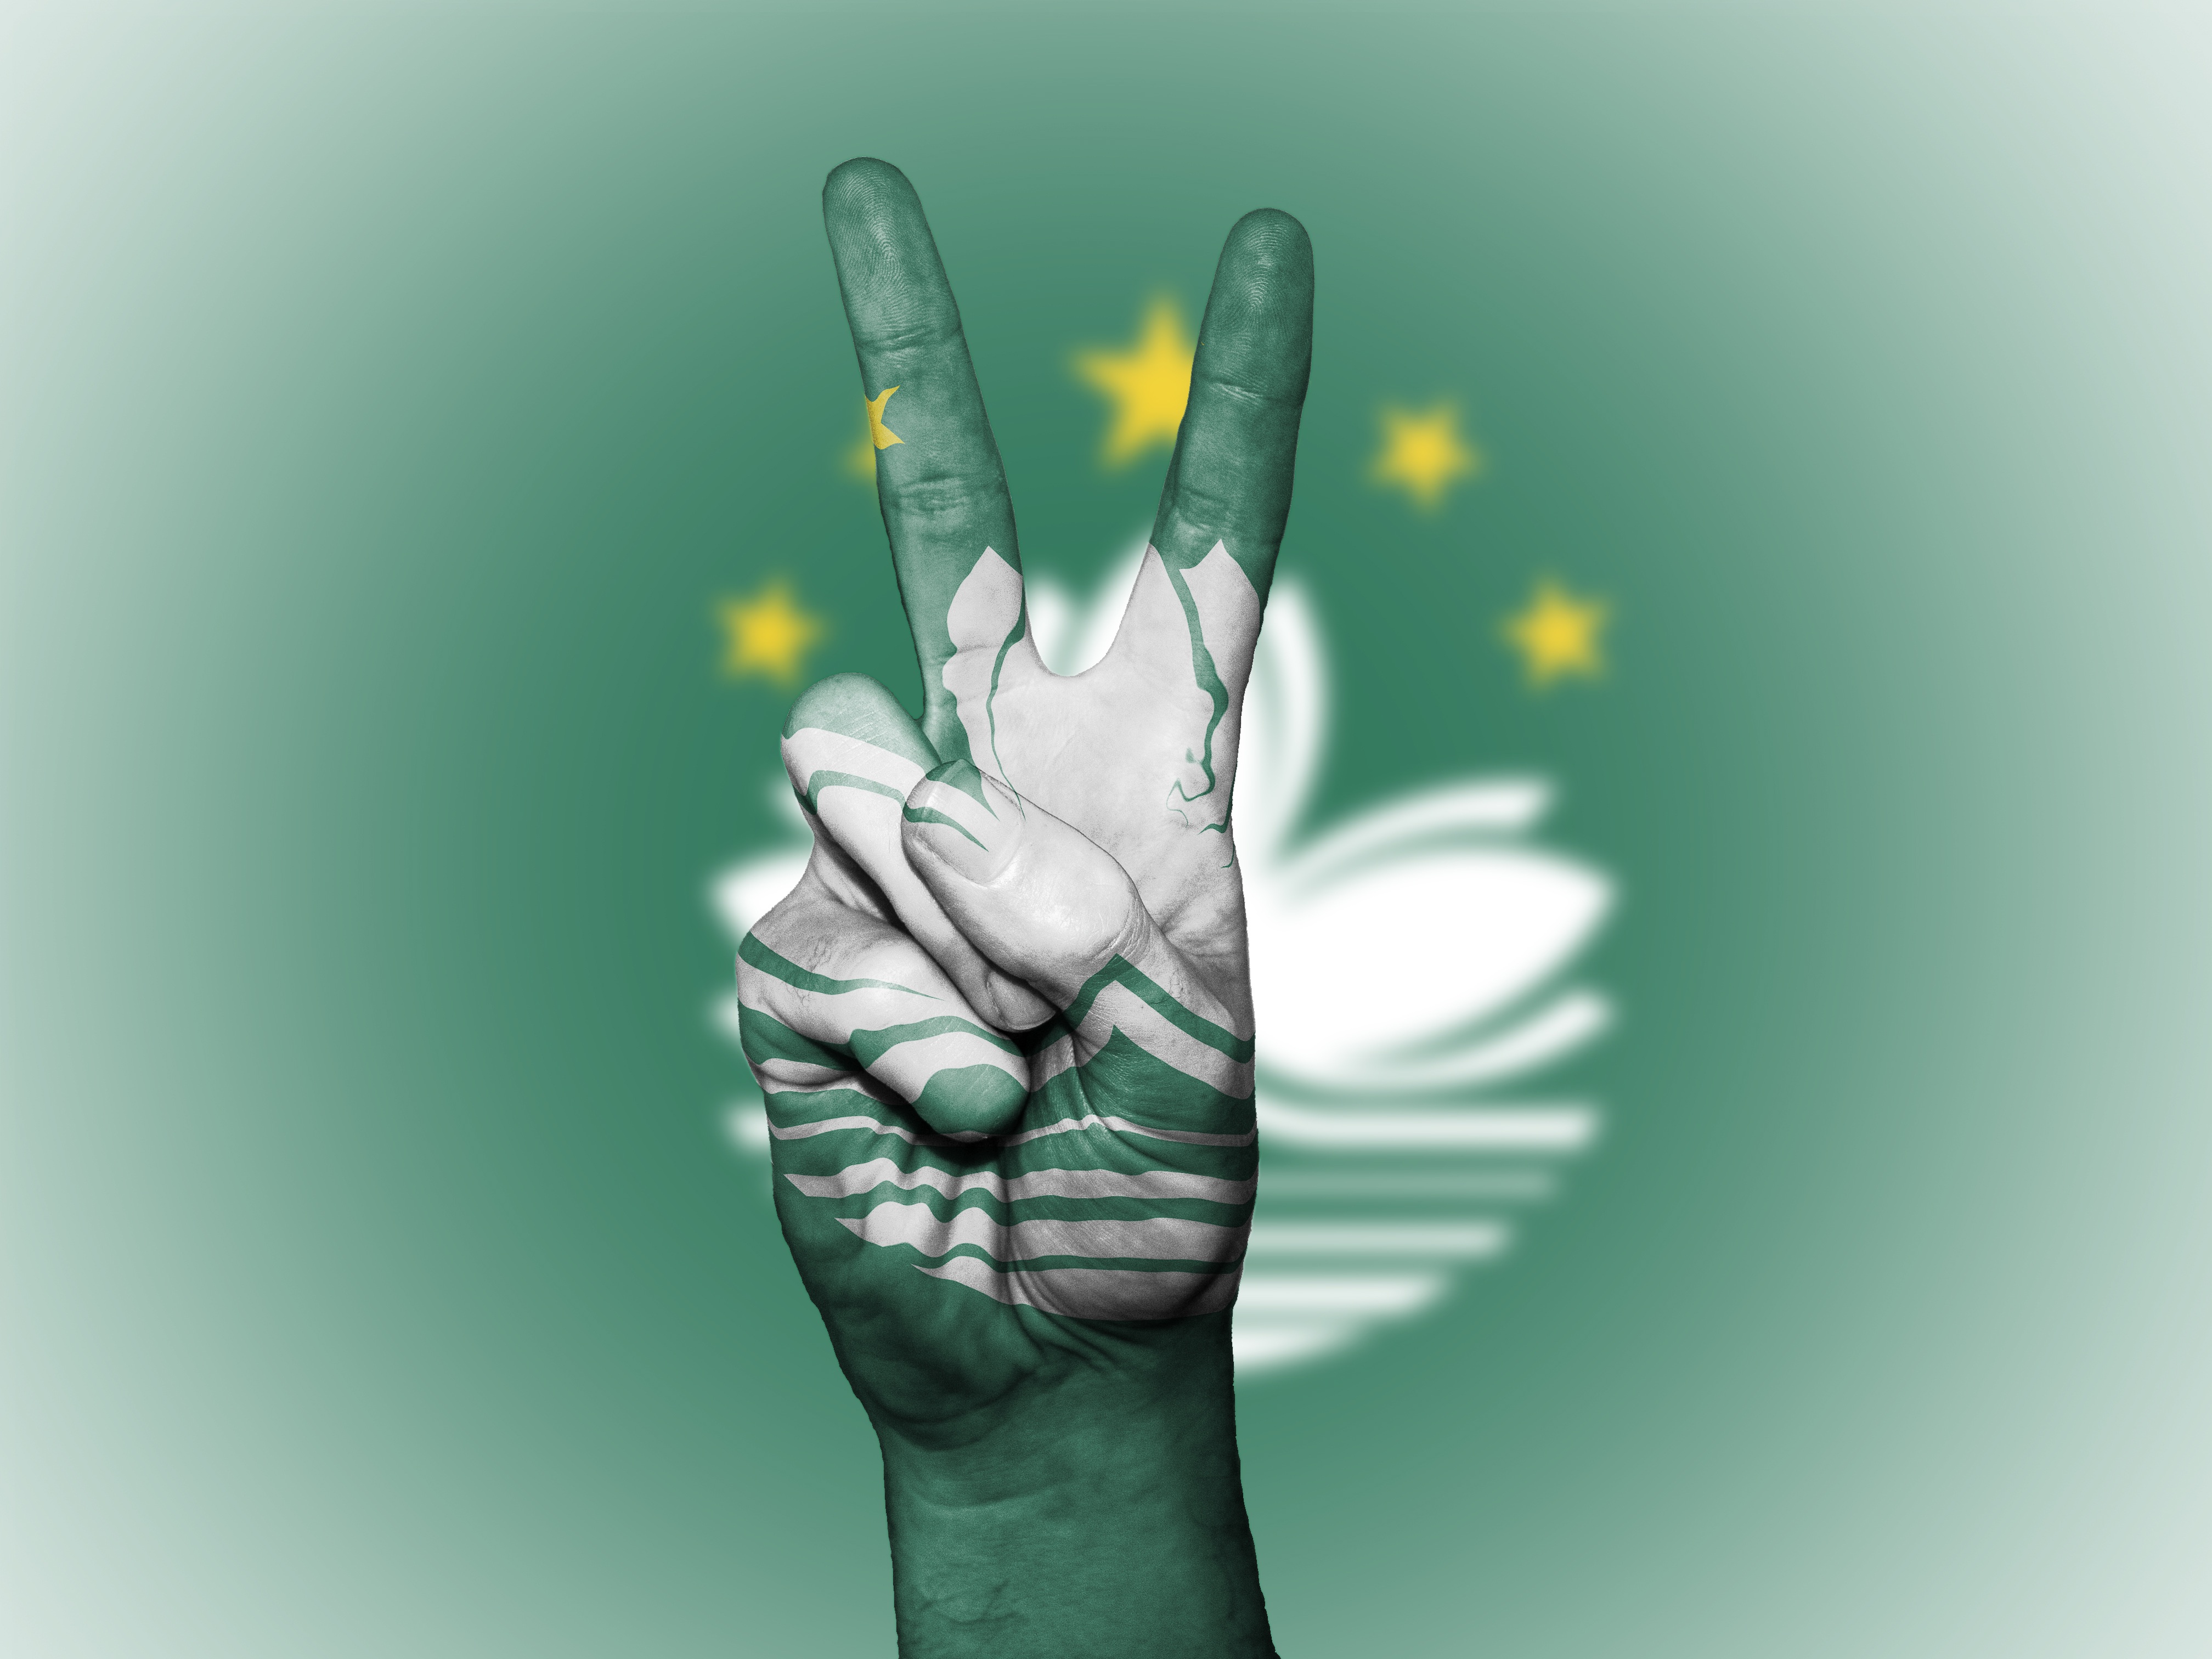
hand, wing, photography, leaf, flower, country, travel, finger, green, symbol, banner, flag, peace, tourism, arm, macau, close up, national, colors, background, state, icon, nation, ensign, macro photography, sense